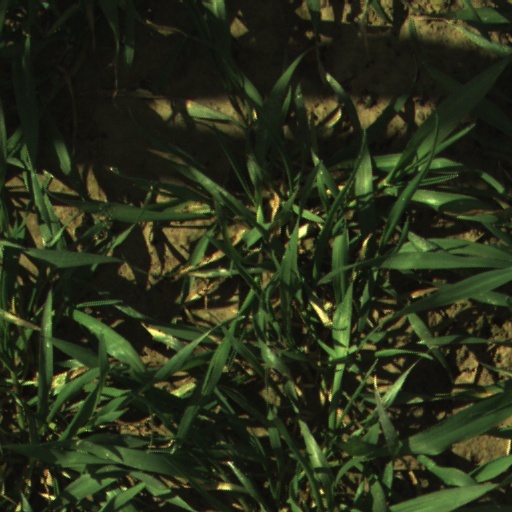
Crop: wheat